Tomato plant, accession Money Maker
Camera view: tilt-top (135 deg); turntable rotation: 0 degrees
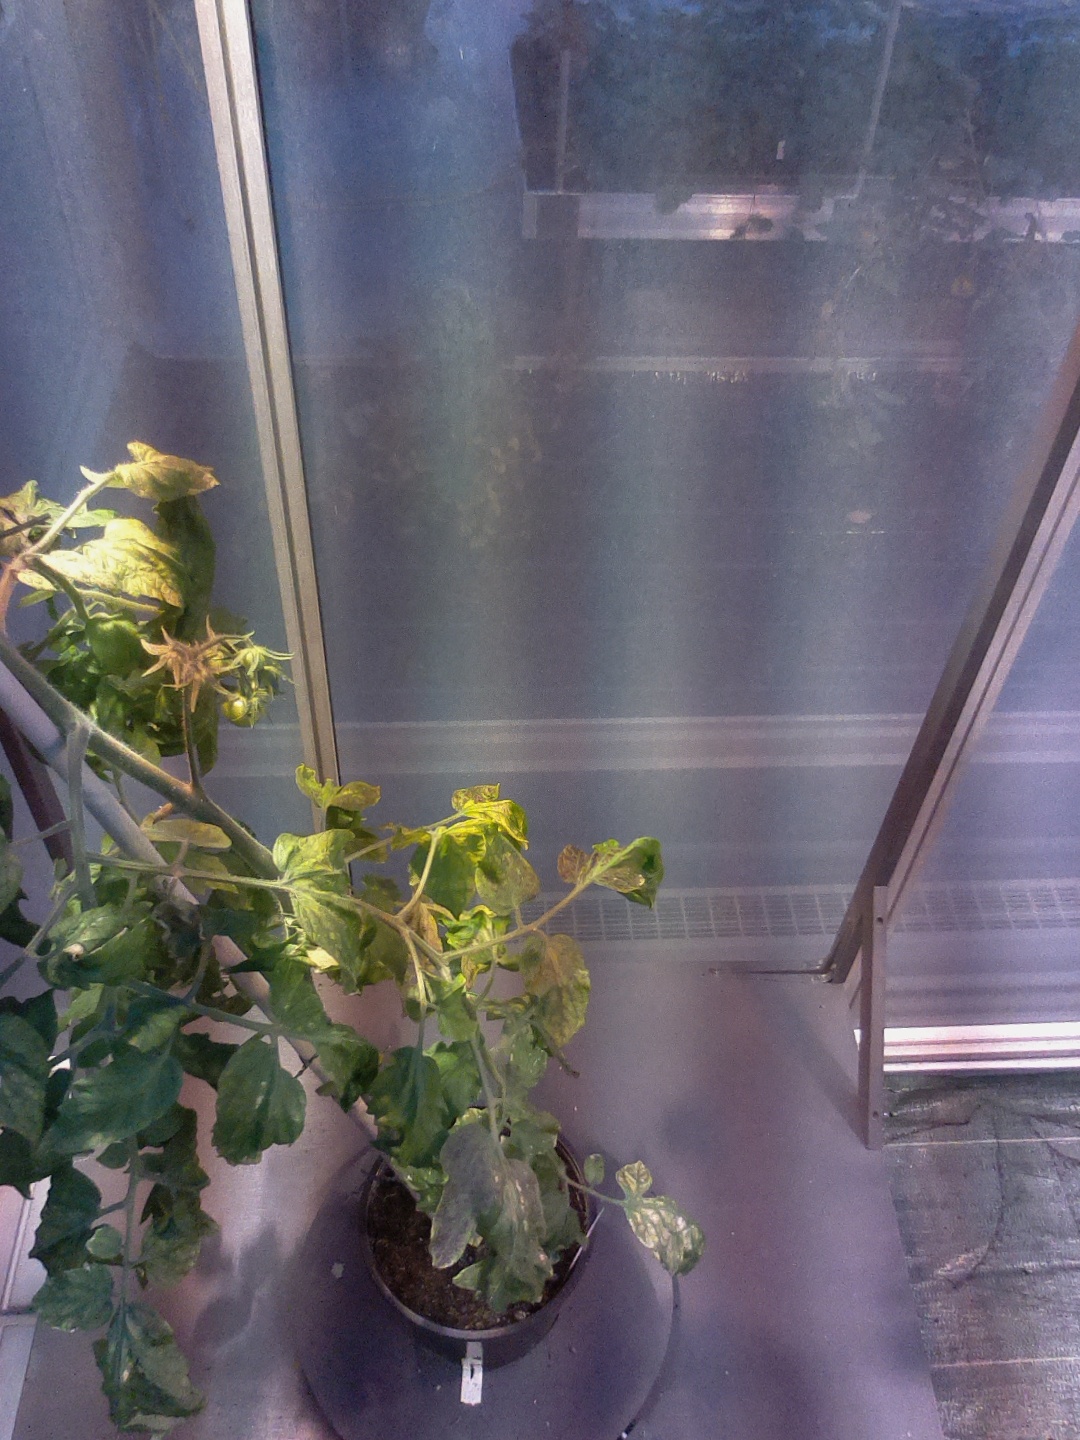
BBCH growth stage 72: 20%-30% of final fruit size